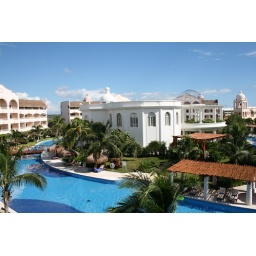
View from our room. The white building in the middle is the Spa. Cancun, Mexico.